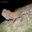
Label: lizard